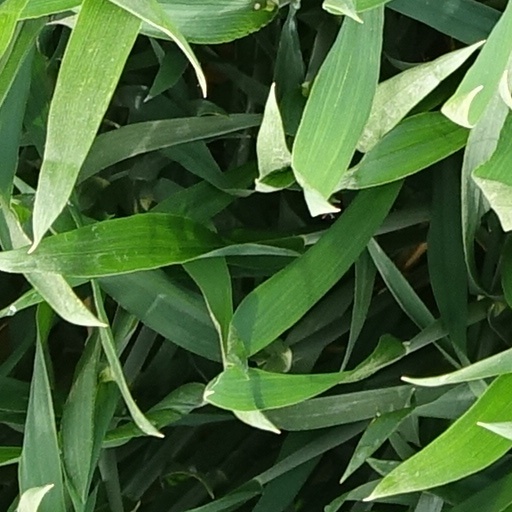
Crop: wheat